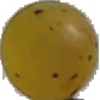
Label: white_grape